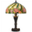
Label: lamp